Mohammed Rateb al-Nabulsi

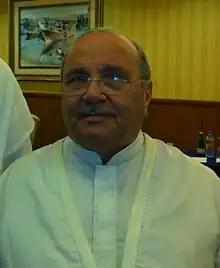

Mohammed Rateb Al-Nabulsi (January 29, 1939) is a Syrian writer, professor, Islamic scholar, and Co-founder & manager (Nabulsi Encyclopedia of Islamic Science). He was a professor at Damascus University. He was living in Syria but after the Syrian Revolution started in 2011, he went to Jordan. After the fall of the Assad regime he returned to Syria in 2024.